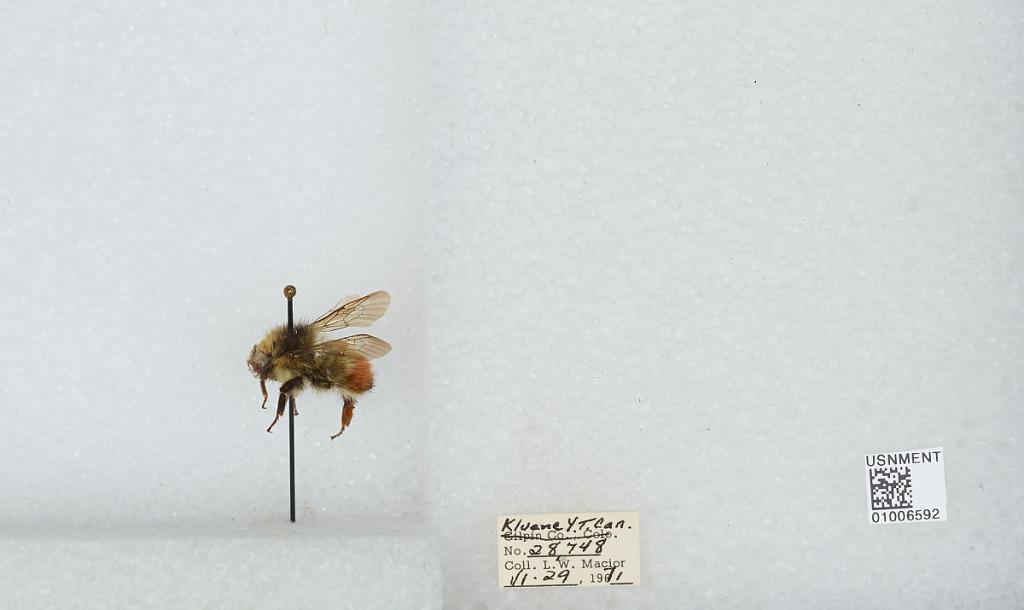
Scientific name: Bombus (Pyrobombus) flavifrons Cresson
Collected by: L. Macior
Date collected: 1971-6-29
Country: Canada
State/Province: Yukon Territory
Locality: Kluane
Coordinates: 60.75, -139.5